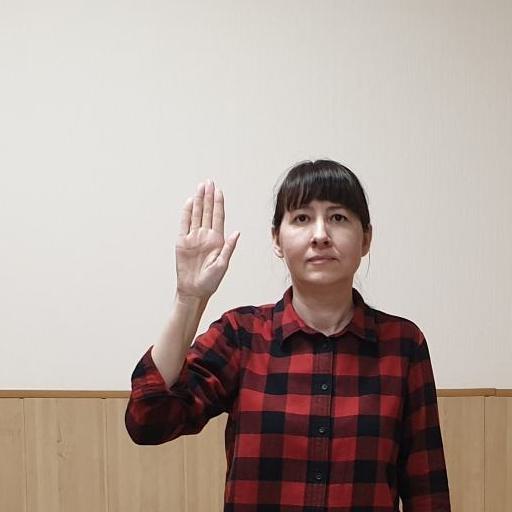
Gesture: stop